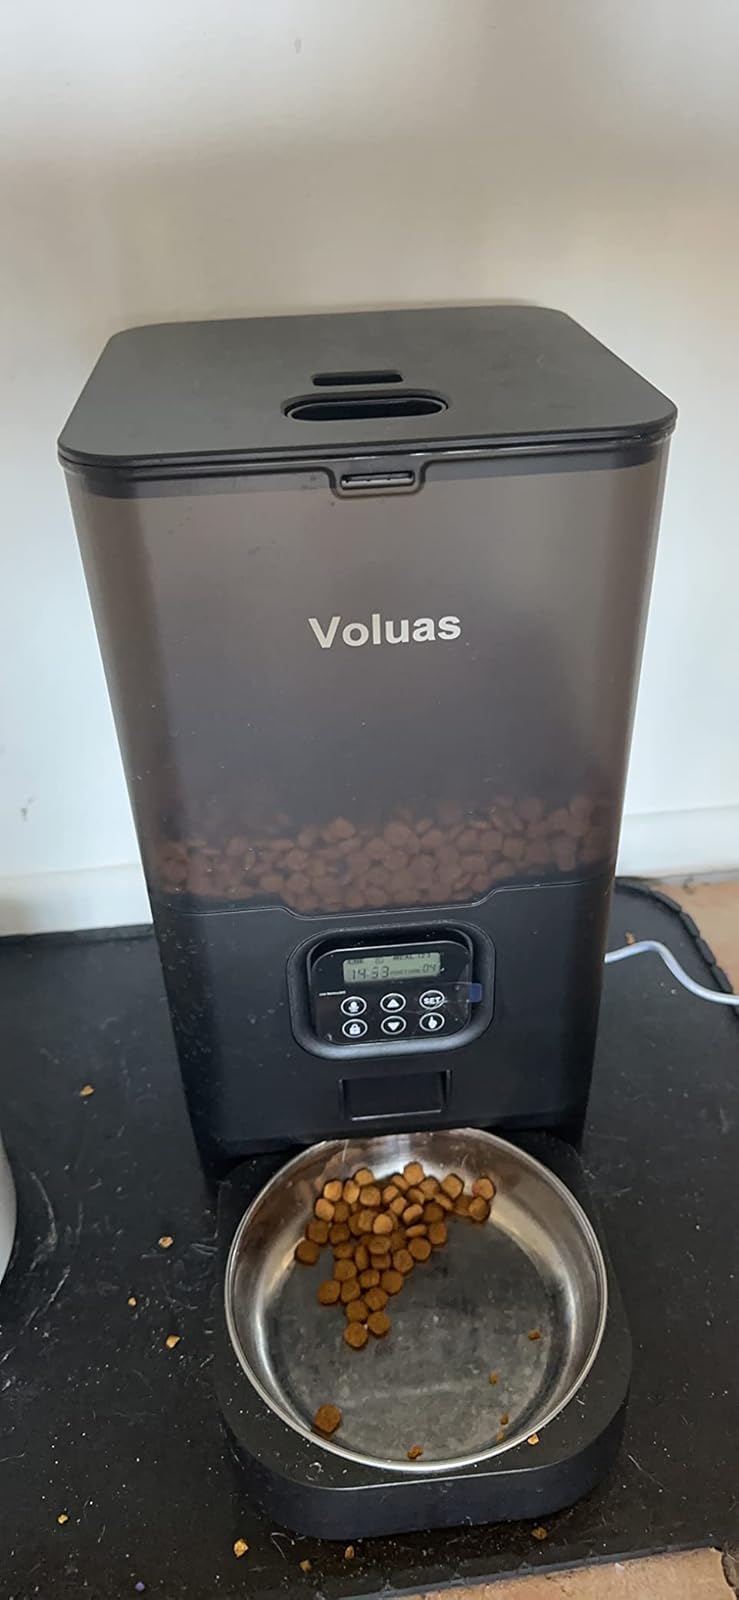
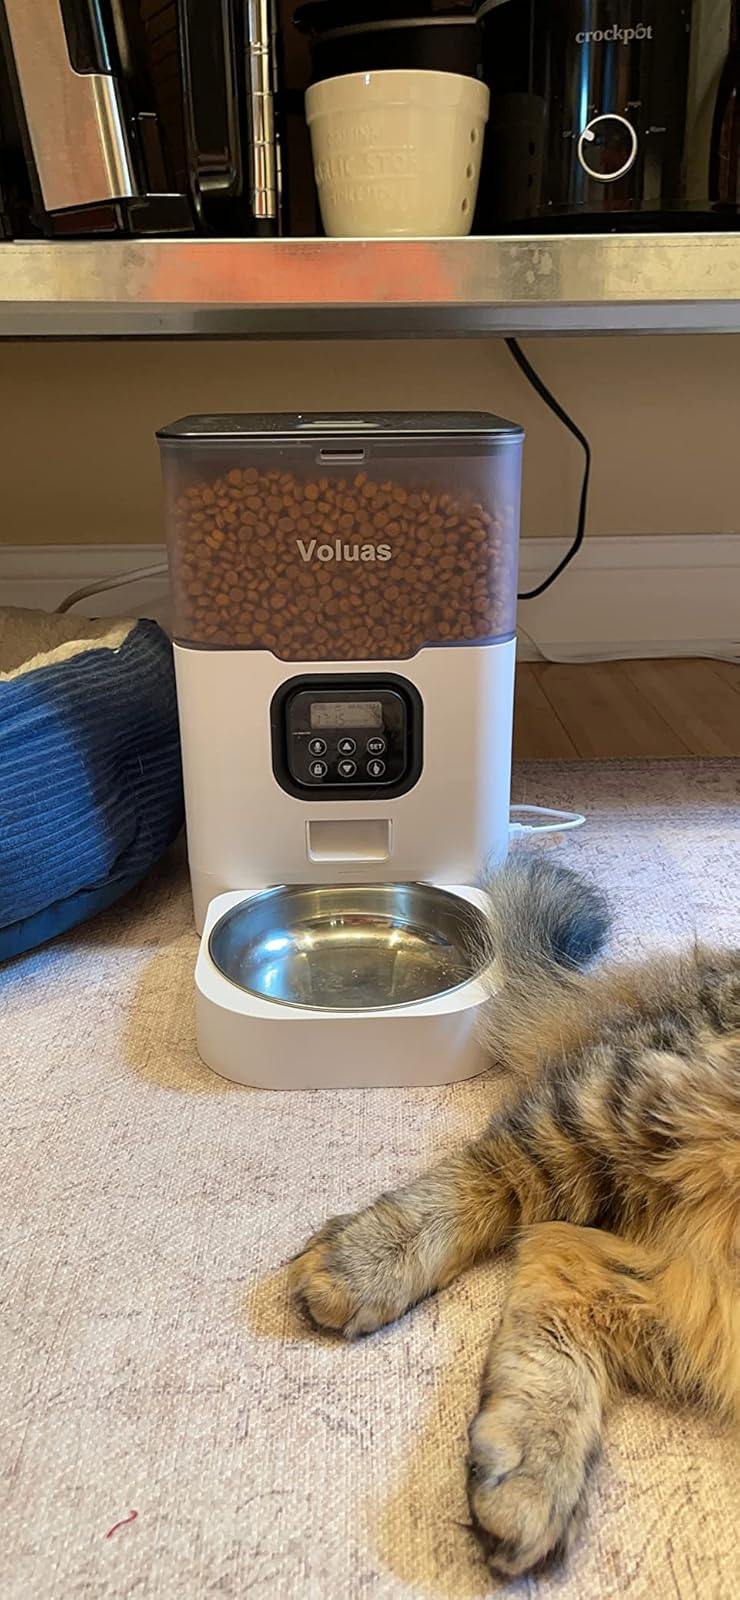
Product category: items_feeder
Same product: no